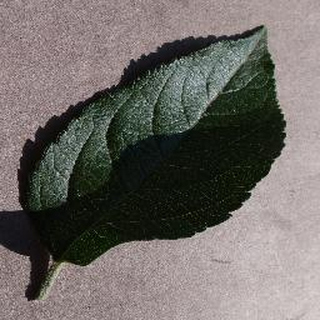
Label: healthy_apple